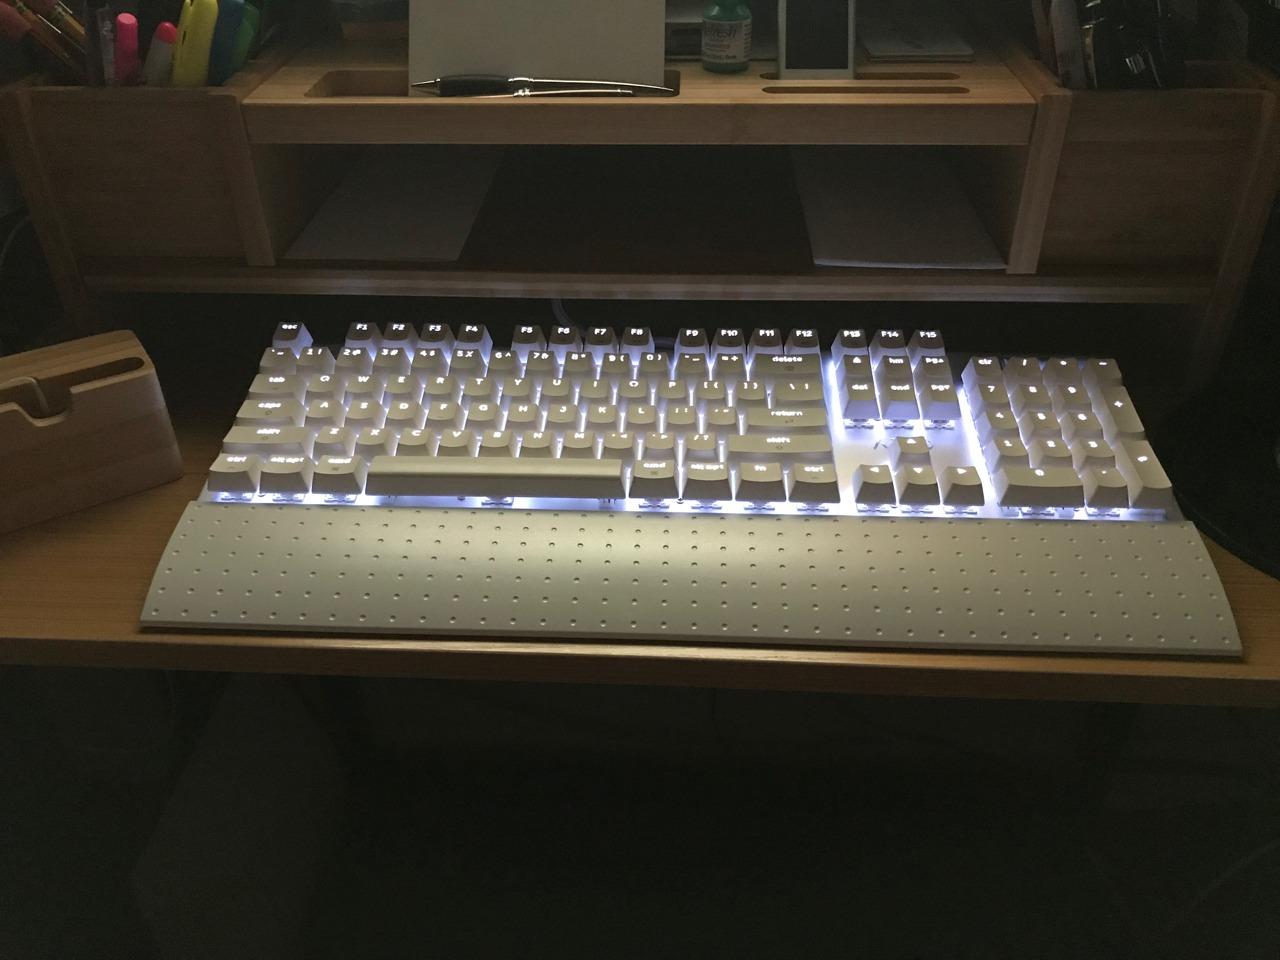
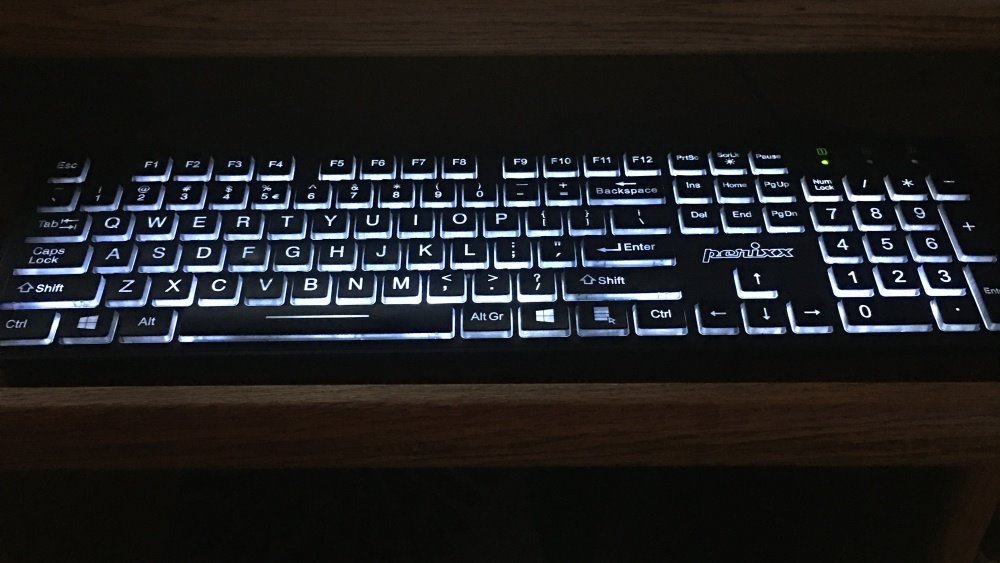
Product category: keyboard
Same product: no